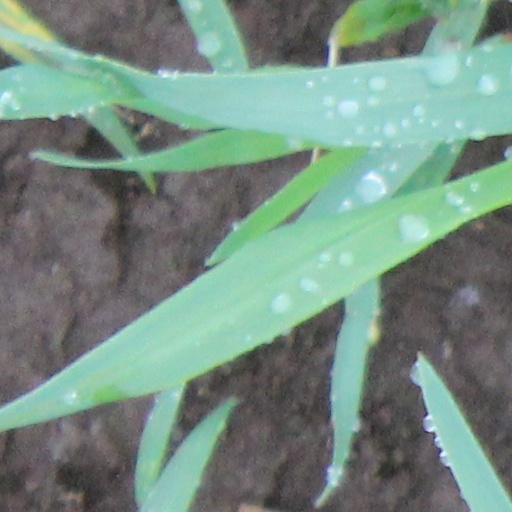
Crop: wheat